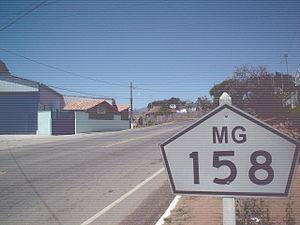
Itanhandu est une municipalité brésilienne de l'État du Minas Gerais et la microrégion de São Lourenço.